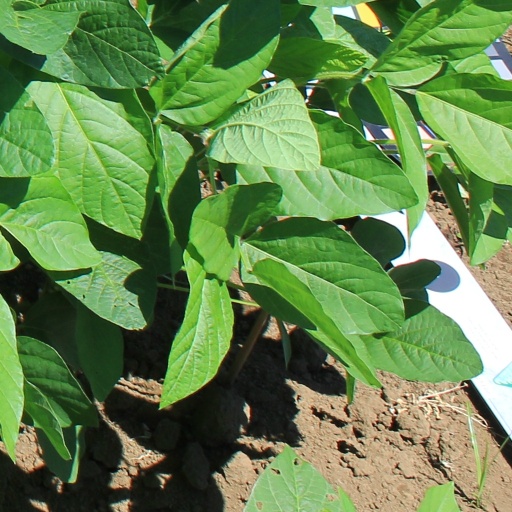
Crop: soybean